Bristol (1866 steamboat)

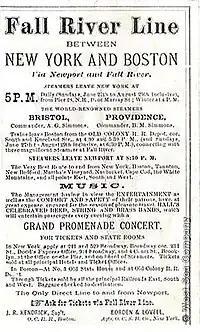
An advertisement for "Bristol" and "Providence", emphasizing the onboard musical entertainment

"Bristol" made her maiden voyage in June 1867, and for the next two years was to maintain the run from New York to Bristol, Rhode Island, as part of the Narragansett Steamship Company's Bristol Line. In 1869, the Narragansett Steamship Company merged with the Boston, Newport and New York Steamboat Company, and "Bristol" and her sister ship "Providence" thus joined the latter company's Fall River Line. The two vessels began running from New York to Fall River, Massachusetts, with a stop at Newport, Rhode Island, while the service to Bristol was discontinued. "Bristol" would subsequently maintain the New York-Fall River route to the end of her career.